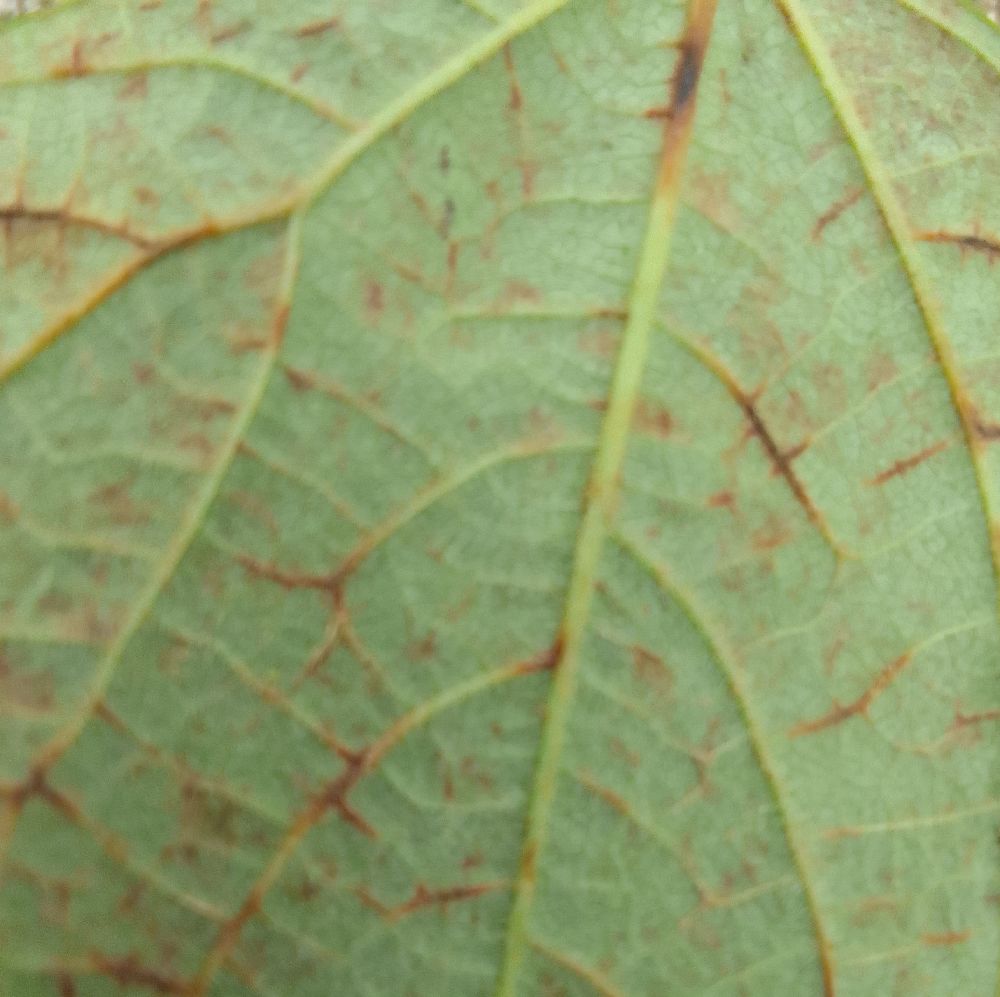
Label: anthracnose